The Virgin Suicides (film)

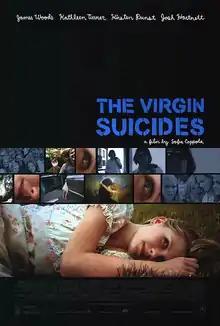
Theatrical release poster

The Virgin Suicides is a 1999 American psychological romantic drama film written and directed by Sofia Coppola in her feature directorial debut, and co-produced by her father, Francis Ford Coppola. It stars James Woods, Kathleen Turner, Kirsten Dunst, A.J. Cook, and Josh Hartnett, with Scott Glenn, Michael Paré, Jonathan Tucker, and Danny DeVito in supporting roles.